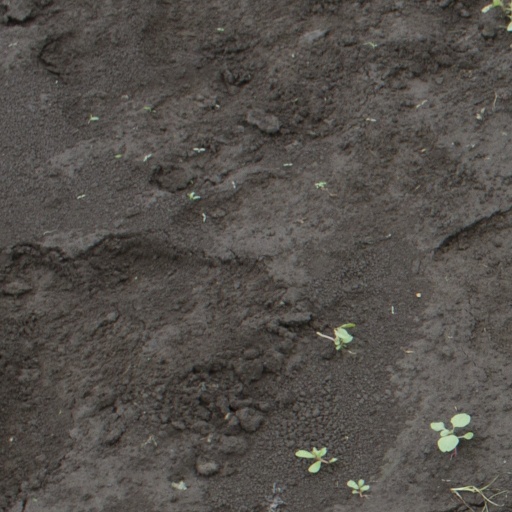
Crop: soybean